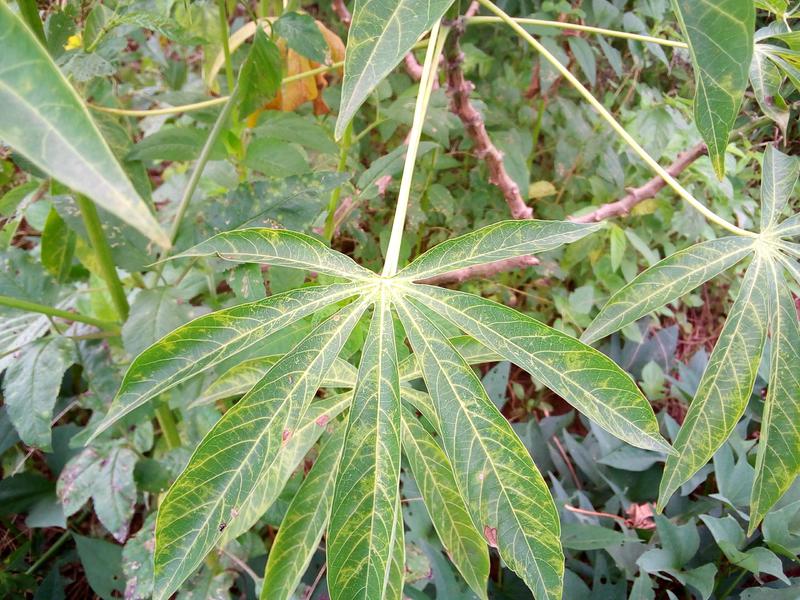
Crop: cassava
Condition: brown_streak_disease